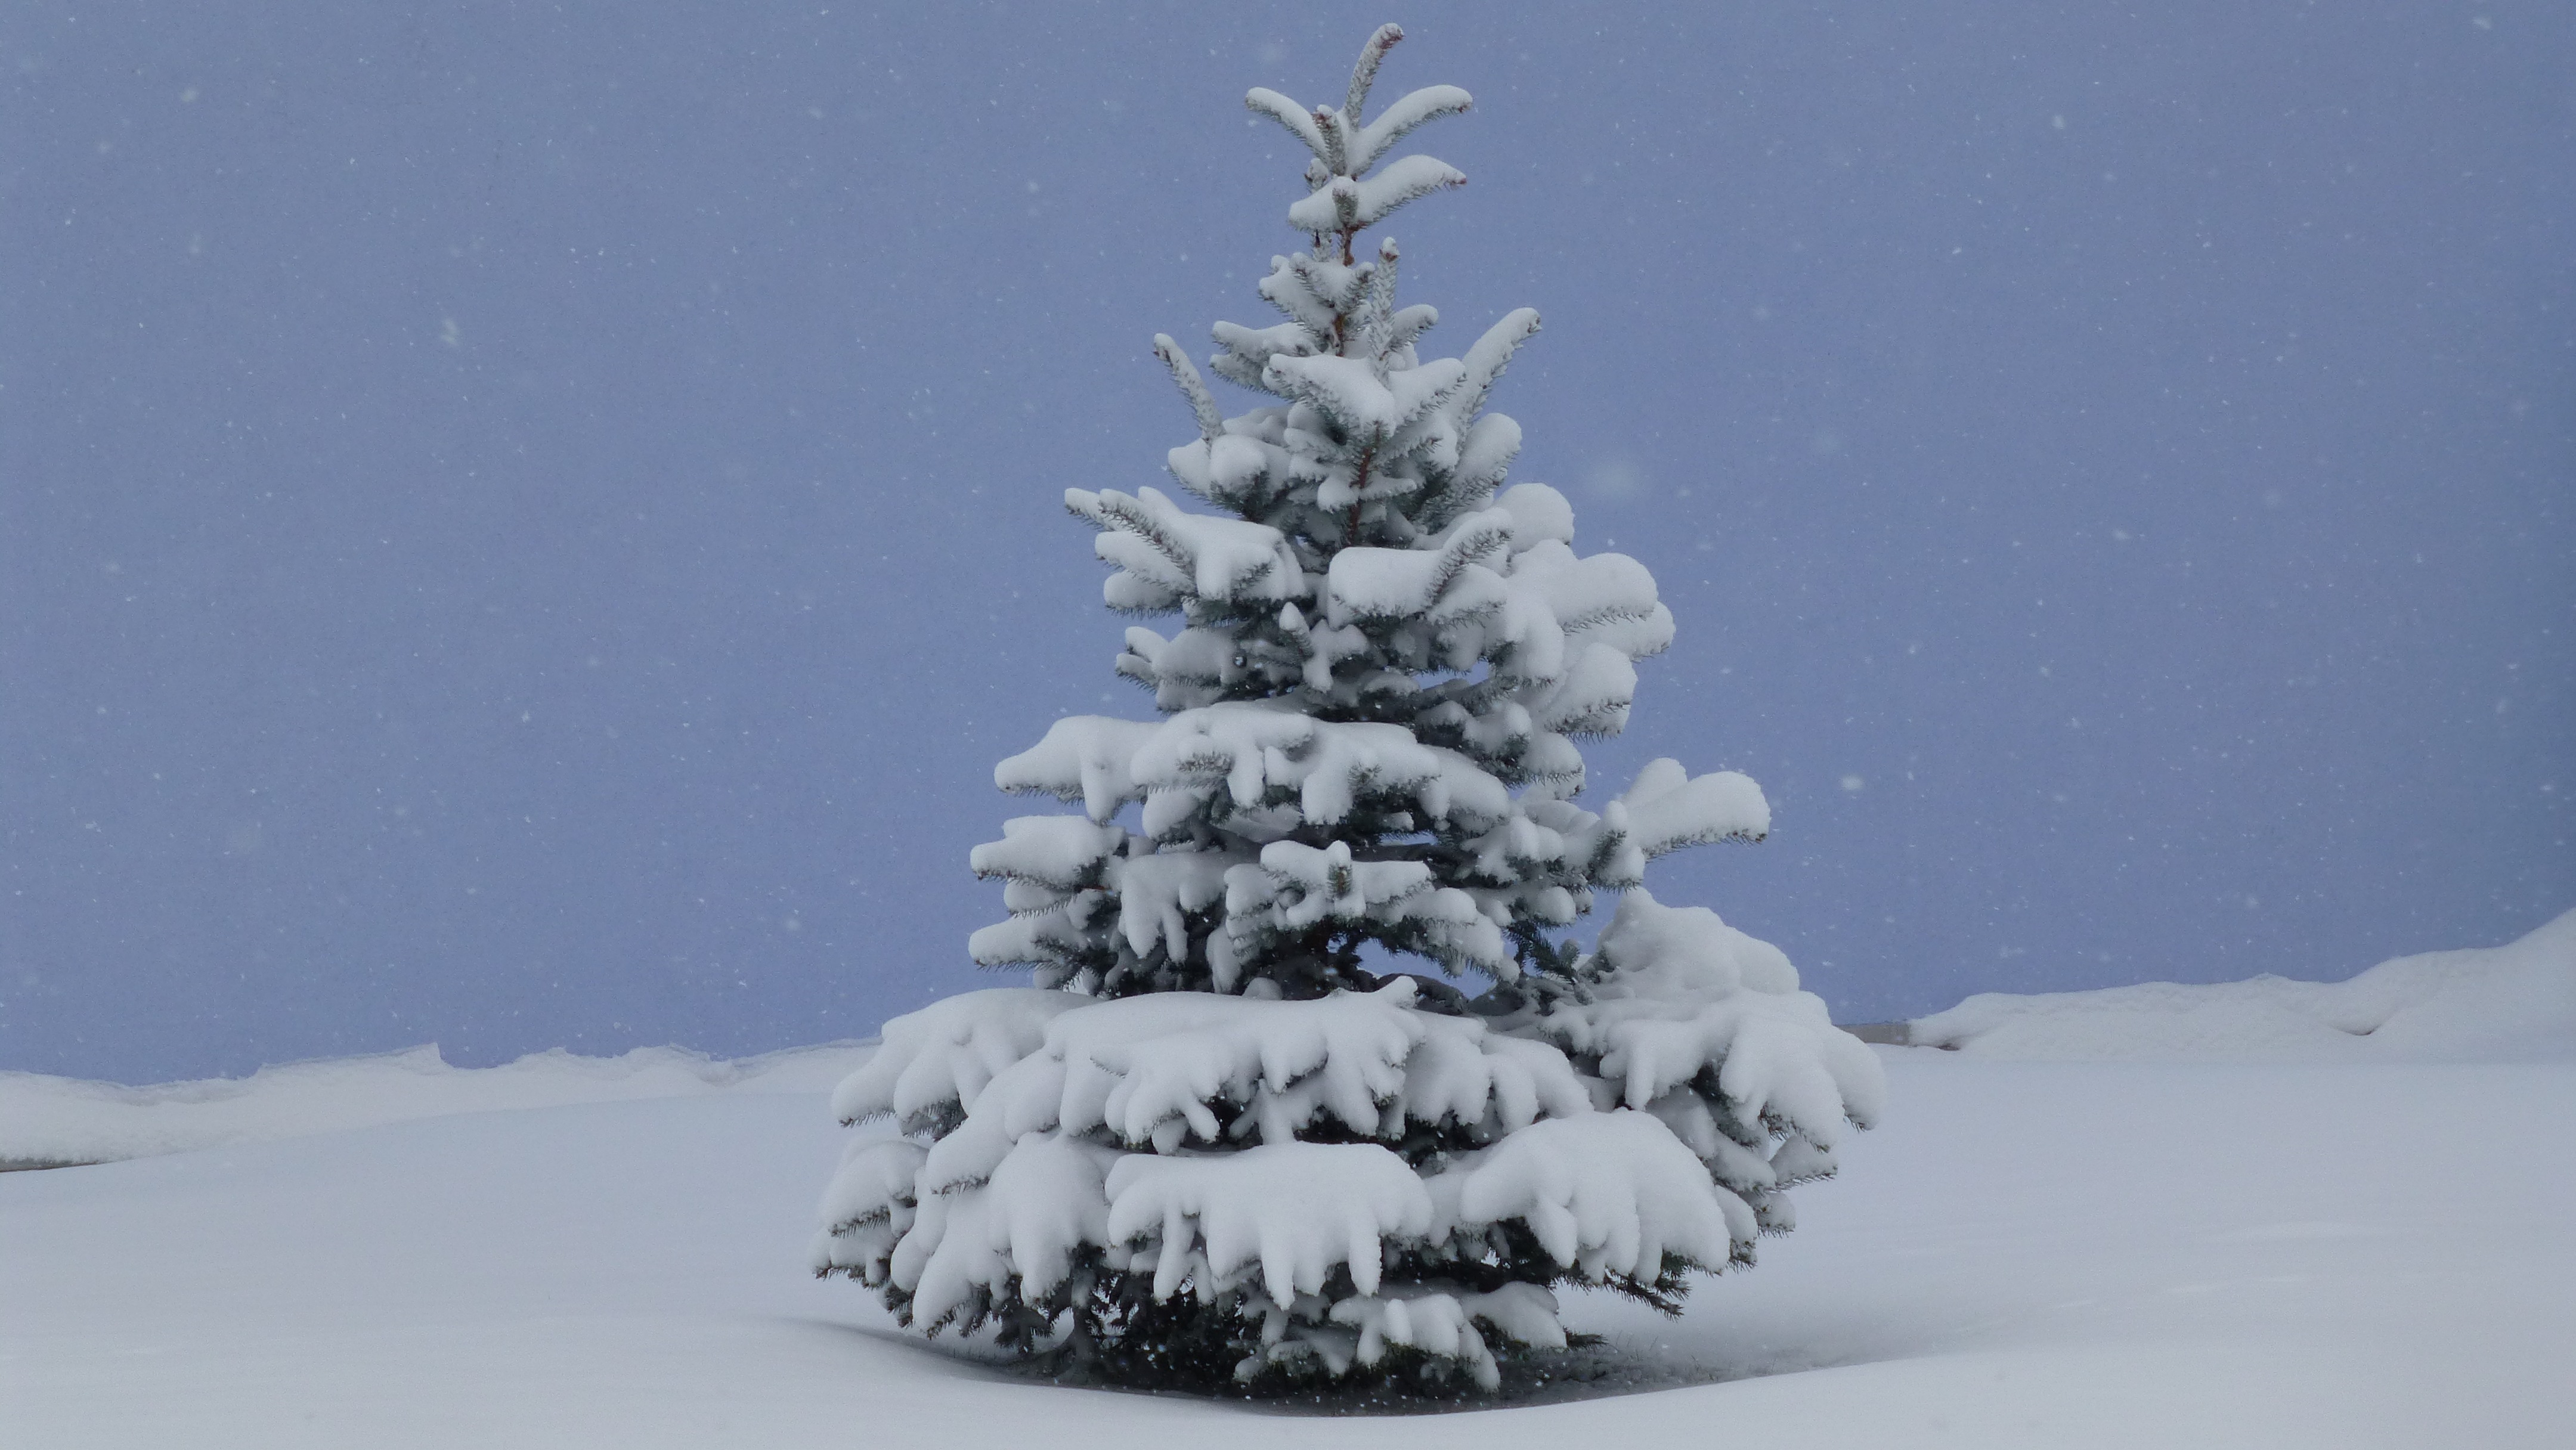
tree, branch, snow, winter, autumn, weather, fir, christmas tree, season, christmas decoration, 2012, spruce, october, freezing, coldsnap, woody plant, allgau